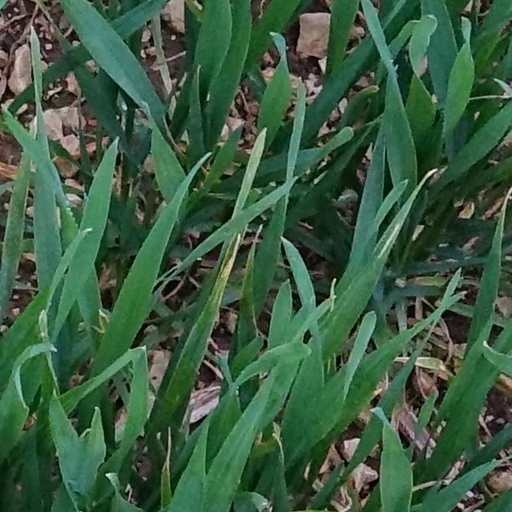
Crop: wheat